Clapper bridge

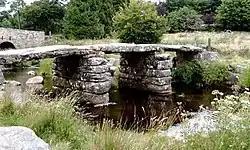
The clapper bridge at Postbridge

A fine example, the Postbridge Clapper Bridge, can be found at Postbridge, on Dartmoor. Its slabs are over long, wide and weigh over each, making the bridge passable to a small cart. It was first recorded in 1380 and was built to facilitate the transportation of Dartmoor tin by pack horses to the stannary town of Tavistock.